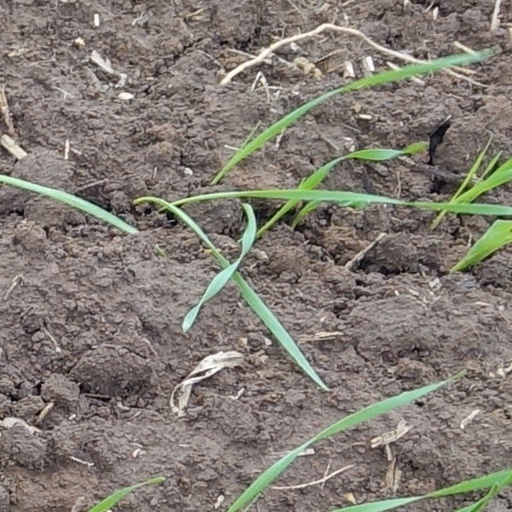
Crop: wheat